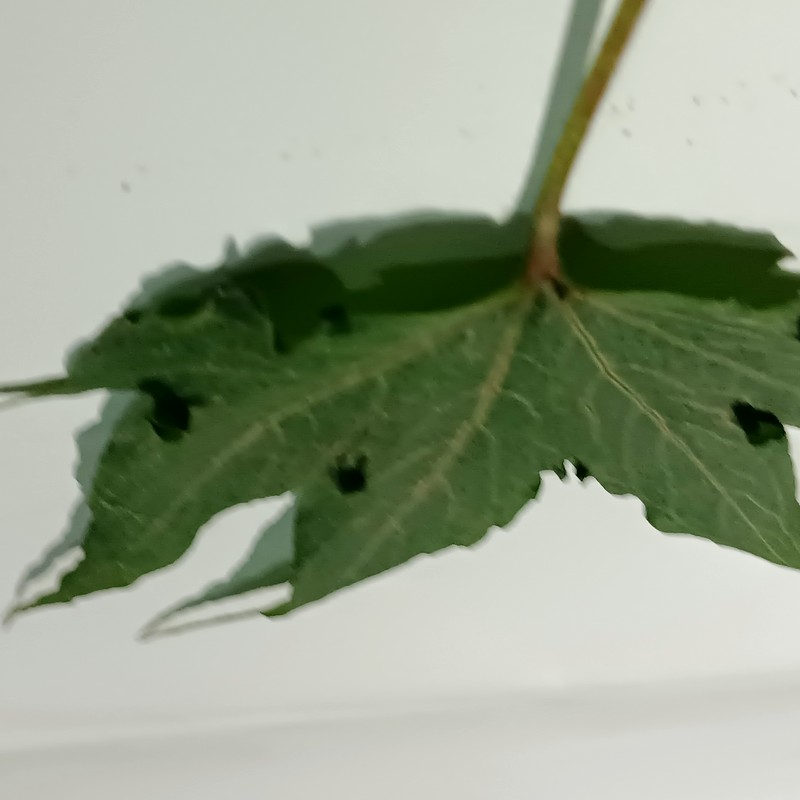
Label: Herbicide Growth Damage